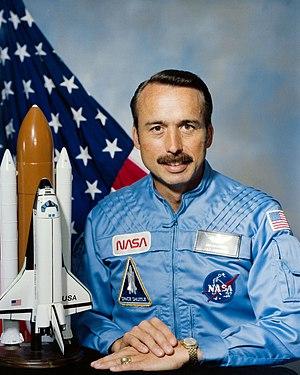
James Craig Adamson dit Jim Adamson est un astronaute américain né le 3 mars 1946.